Question: Please indicate a possible affordance area of the hold_cup that can be used for holding
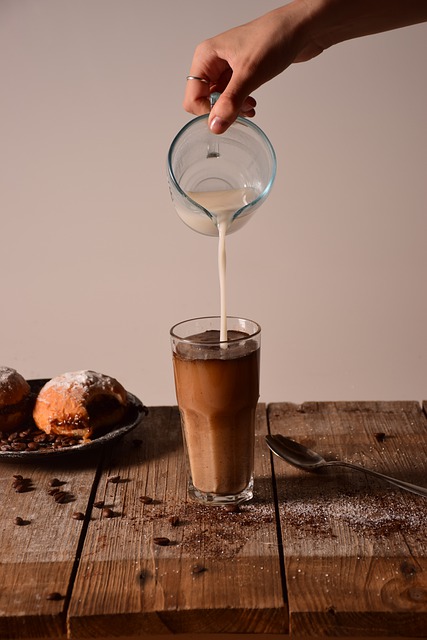
Answer: [155, 102.5, 285, 245.5]